Concretion

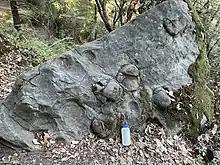
Vaqueros Formation sandstone with concretions

Detailed studies have demonstrated that concretions form after sediments are buried but before the sediment is fully lithified during diagenesis. They typically form when a mineral precipitates and cements sediment around a nucleus, which is often organic, such as a leaf, tooth, piece of shell or fossil. For this reason, fossil collectors commonly break open concretions in their search for fossil animal and plant specimens. Some of the most unusual concretion nuclei are World War II military shells, bombs, and shrapnel, which are found inside siderite concretions found in an English coastal salt marsh.